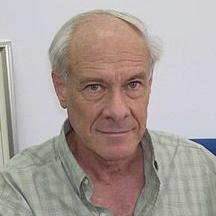
Age: 62